Murder at School

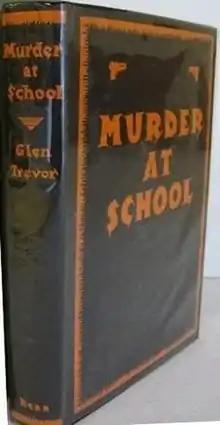
First edition (publ. Ernest Benn)

Murder at School is a detective novel by James Hilton first published in 1931 under the pen-name Glen Trevor. It was released in the United States in 1933 under the title "Was It Murder?."